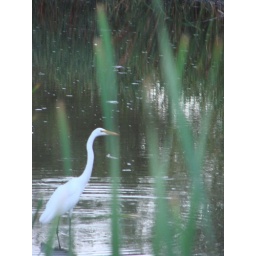
bird in water